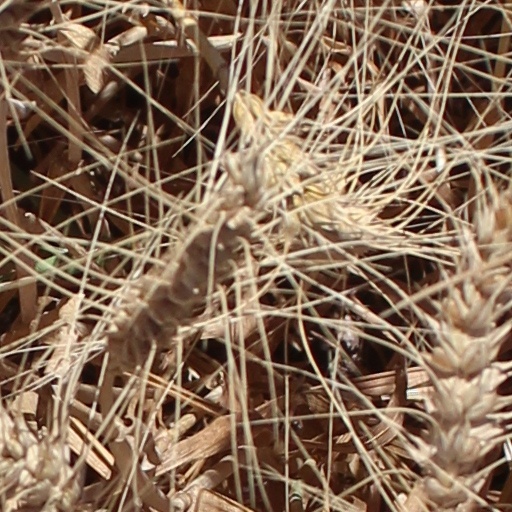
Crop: wheat